Caspar Georg Carl Reinwardt

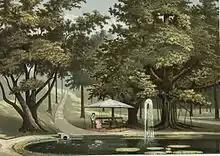
Lithograph of Lily pond and fountain at the Bogor Botanical Gardens, 1880s

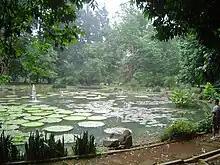
Photograph of Lily pond and fountain at the Bogor Botanical Gardens, 2014

In 1787, he was apprenticed to an Amsterdam pharmacy where his brother worked. He came in contact with several scientists, including the botanist Gerardus Vrolik (father of Willem Vrolik). He had his education at the Athenaeum Illustre where he successfully engaged in the study chemistry and botany.